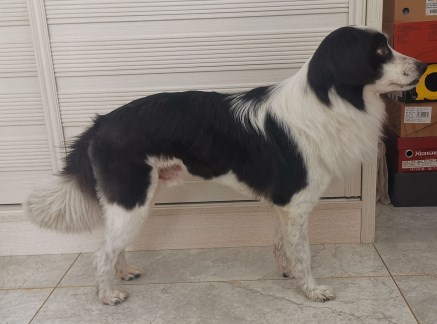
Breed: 3336-n000121-chinese_rural_dog